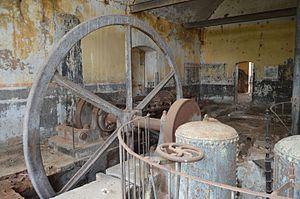
Ancienne usine des eaux de Mbakhana à proximité de Saint-Louis, Sénégal
L'usine des eaux de Mbakhana est une ancienne installation de pompage des eaux, qui a alimenté un réseau de distribution d'eau potable pour la ville de Saint-Louis au Sénégal de 1885 à 1952.